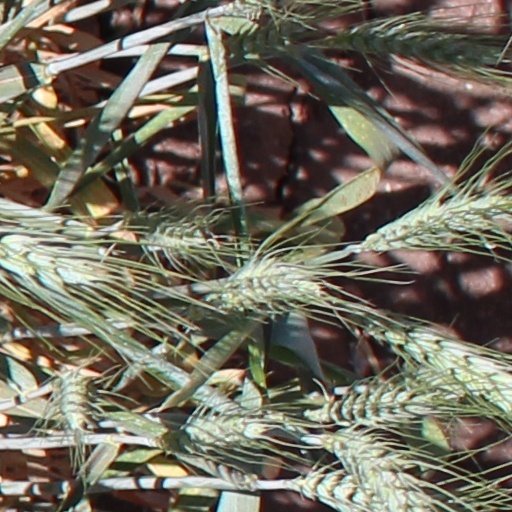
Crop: wheat